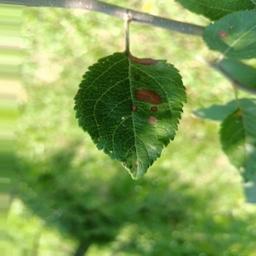
Label: Alternaria